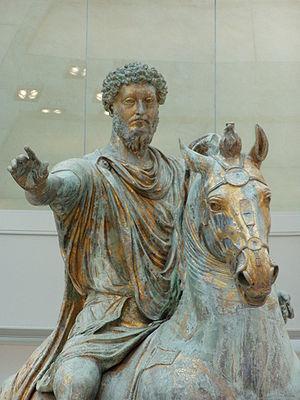
Le salut romain est un salut exécuté par le bras tendu en face de soi, avec la paume de la main dirigée vers le sol et les doigts serrés entre eux. Le geste est popularisé par le tableau de David Le Serment des Horaces, mais aucune source antique n'atteste de son usage sous l'antiquité romaine. Il est largement repris dans d'autres œuvres néo-classiques, et trouve une importante postérité au cinéma dans les péplums mais il est aussi — et principalement — reconnu de nos jours dans le salut fasciste.